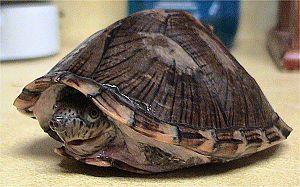
Sternotherus carinatus est une espèce de tortues de la famille des Kinosternidae.